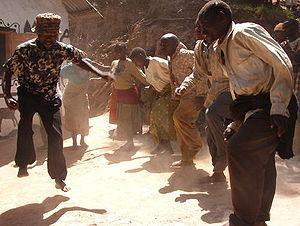
Les Twa de la région des Grands Lacs appartiennent au peuple pygmée d'Afrique. Ils sont généralement considérés comme les habitants les plus anciens de la région. Les actuelles populations Twa se rencontrent au Rwanda, au Burundi, en Ouganda, et dans l'Est de la République démocratique du Congo. Il existe d'autres populations pygmées apparentées aux Twa en RDC ainsi qu'en Angola, Namibie, Zambie, Malawi et au Botswana.